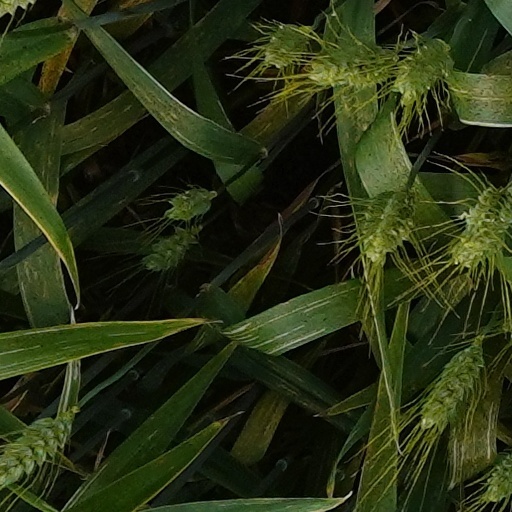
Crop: wheat